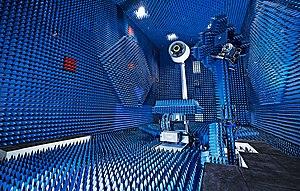
La Liaison 16 est un standard de liaison de données tactiques de l'OTAN pour l'échange d'informations tactiques entre des unités militaires.
Un diagramme de rayonnement ou d'émission est la représentation graphique de la distribution angulaire d'une grandeur caractérisant le rayonnement d'une antenne radioélectrique, et, par extension, cette répartition elle-même. Un autre sens de ce terme en fibres optiques, en lasers et optique intégrée est la répartition du champ électrique rapproché, soit la zone de diffraction de Fresnel, juste à l'avant d'une source.
En radioélectricité, une antenne est un dispositif permettant de rayonner ou de capter les ondes électromagnétiques. L'antenne est un élément fondamental dans un système radioélectrique, et ses caractéristiques de rendement, gain, diagramme de rayonnement influencent directement les performances de qualité et de portée du système.